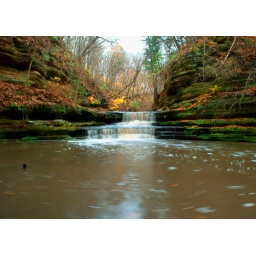
A nice wide angle view of the falls at giants bathtub with a little water swirling in the forground.